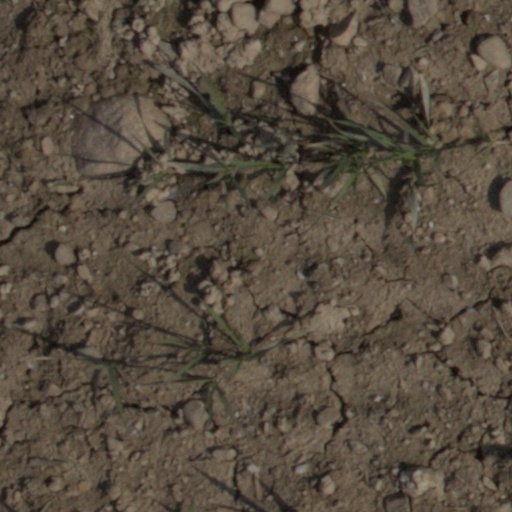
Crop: wheat